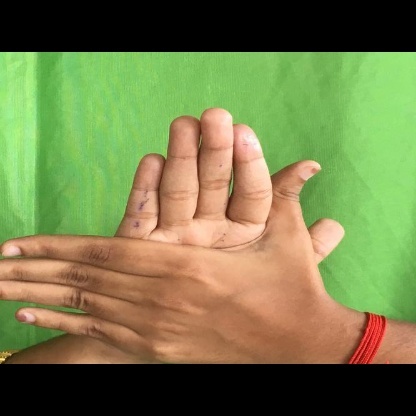
Mudra: Chakra